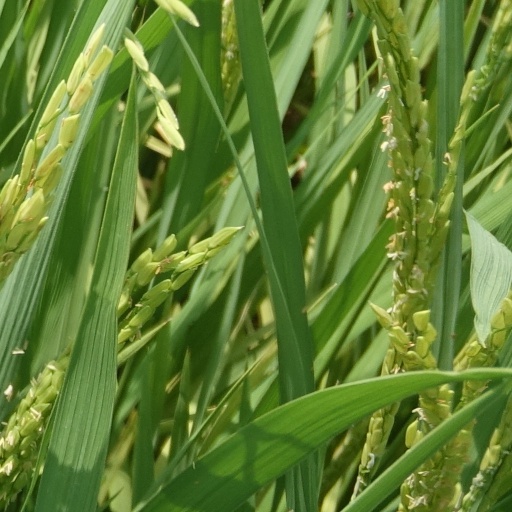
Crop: rice